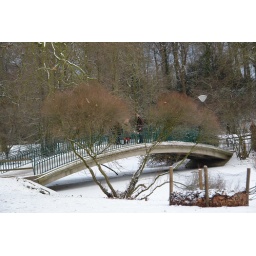
A bridge over the lake